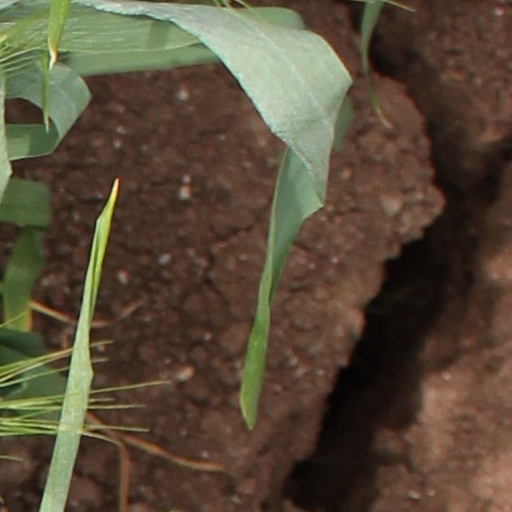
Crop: wheat